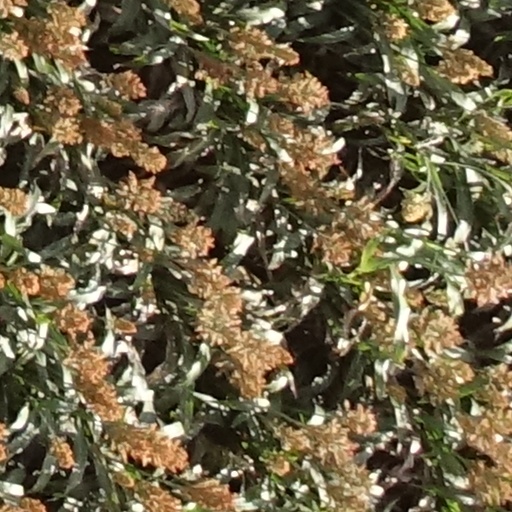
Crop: sorghum